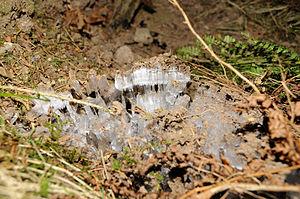
Les pipkrakes ou aiguilles de glace sont des cristaux de glace, longs de quelques millimètres à quelques centimètres, qui se développent perpendiculairement sous la surface du sol quand la température de l'air est négative. Ils sont caractéristiques des environnements périglaciaires humides mais peuvent se développer dans tous les sols soumis au gel.